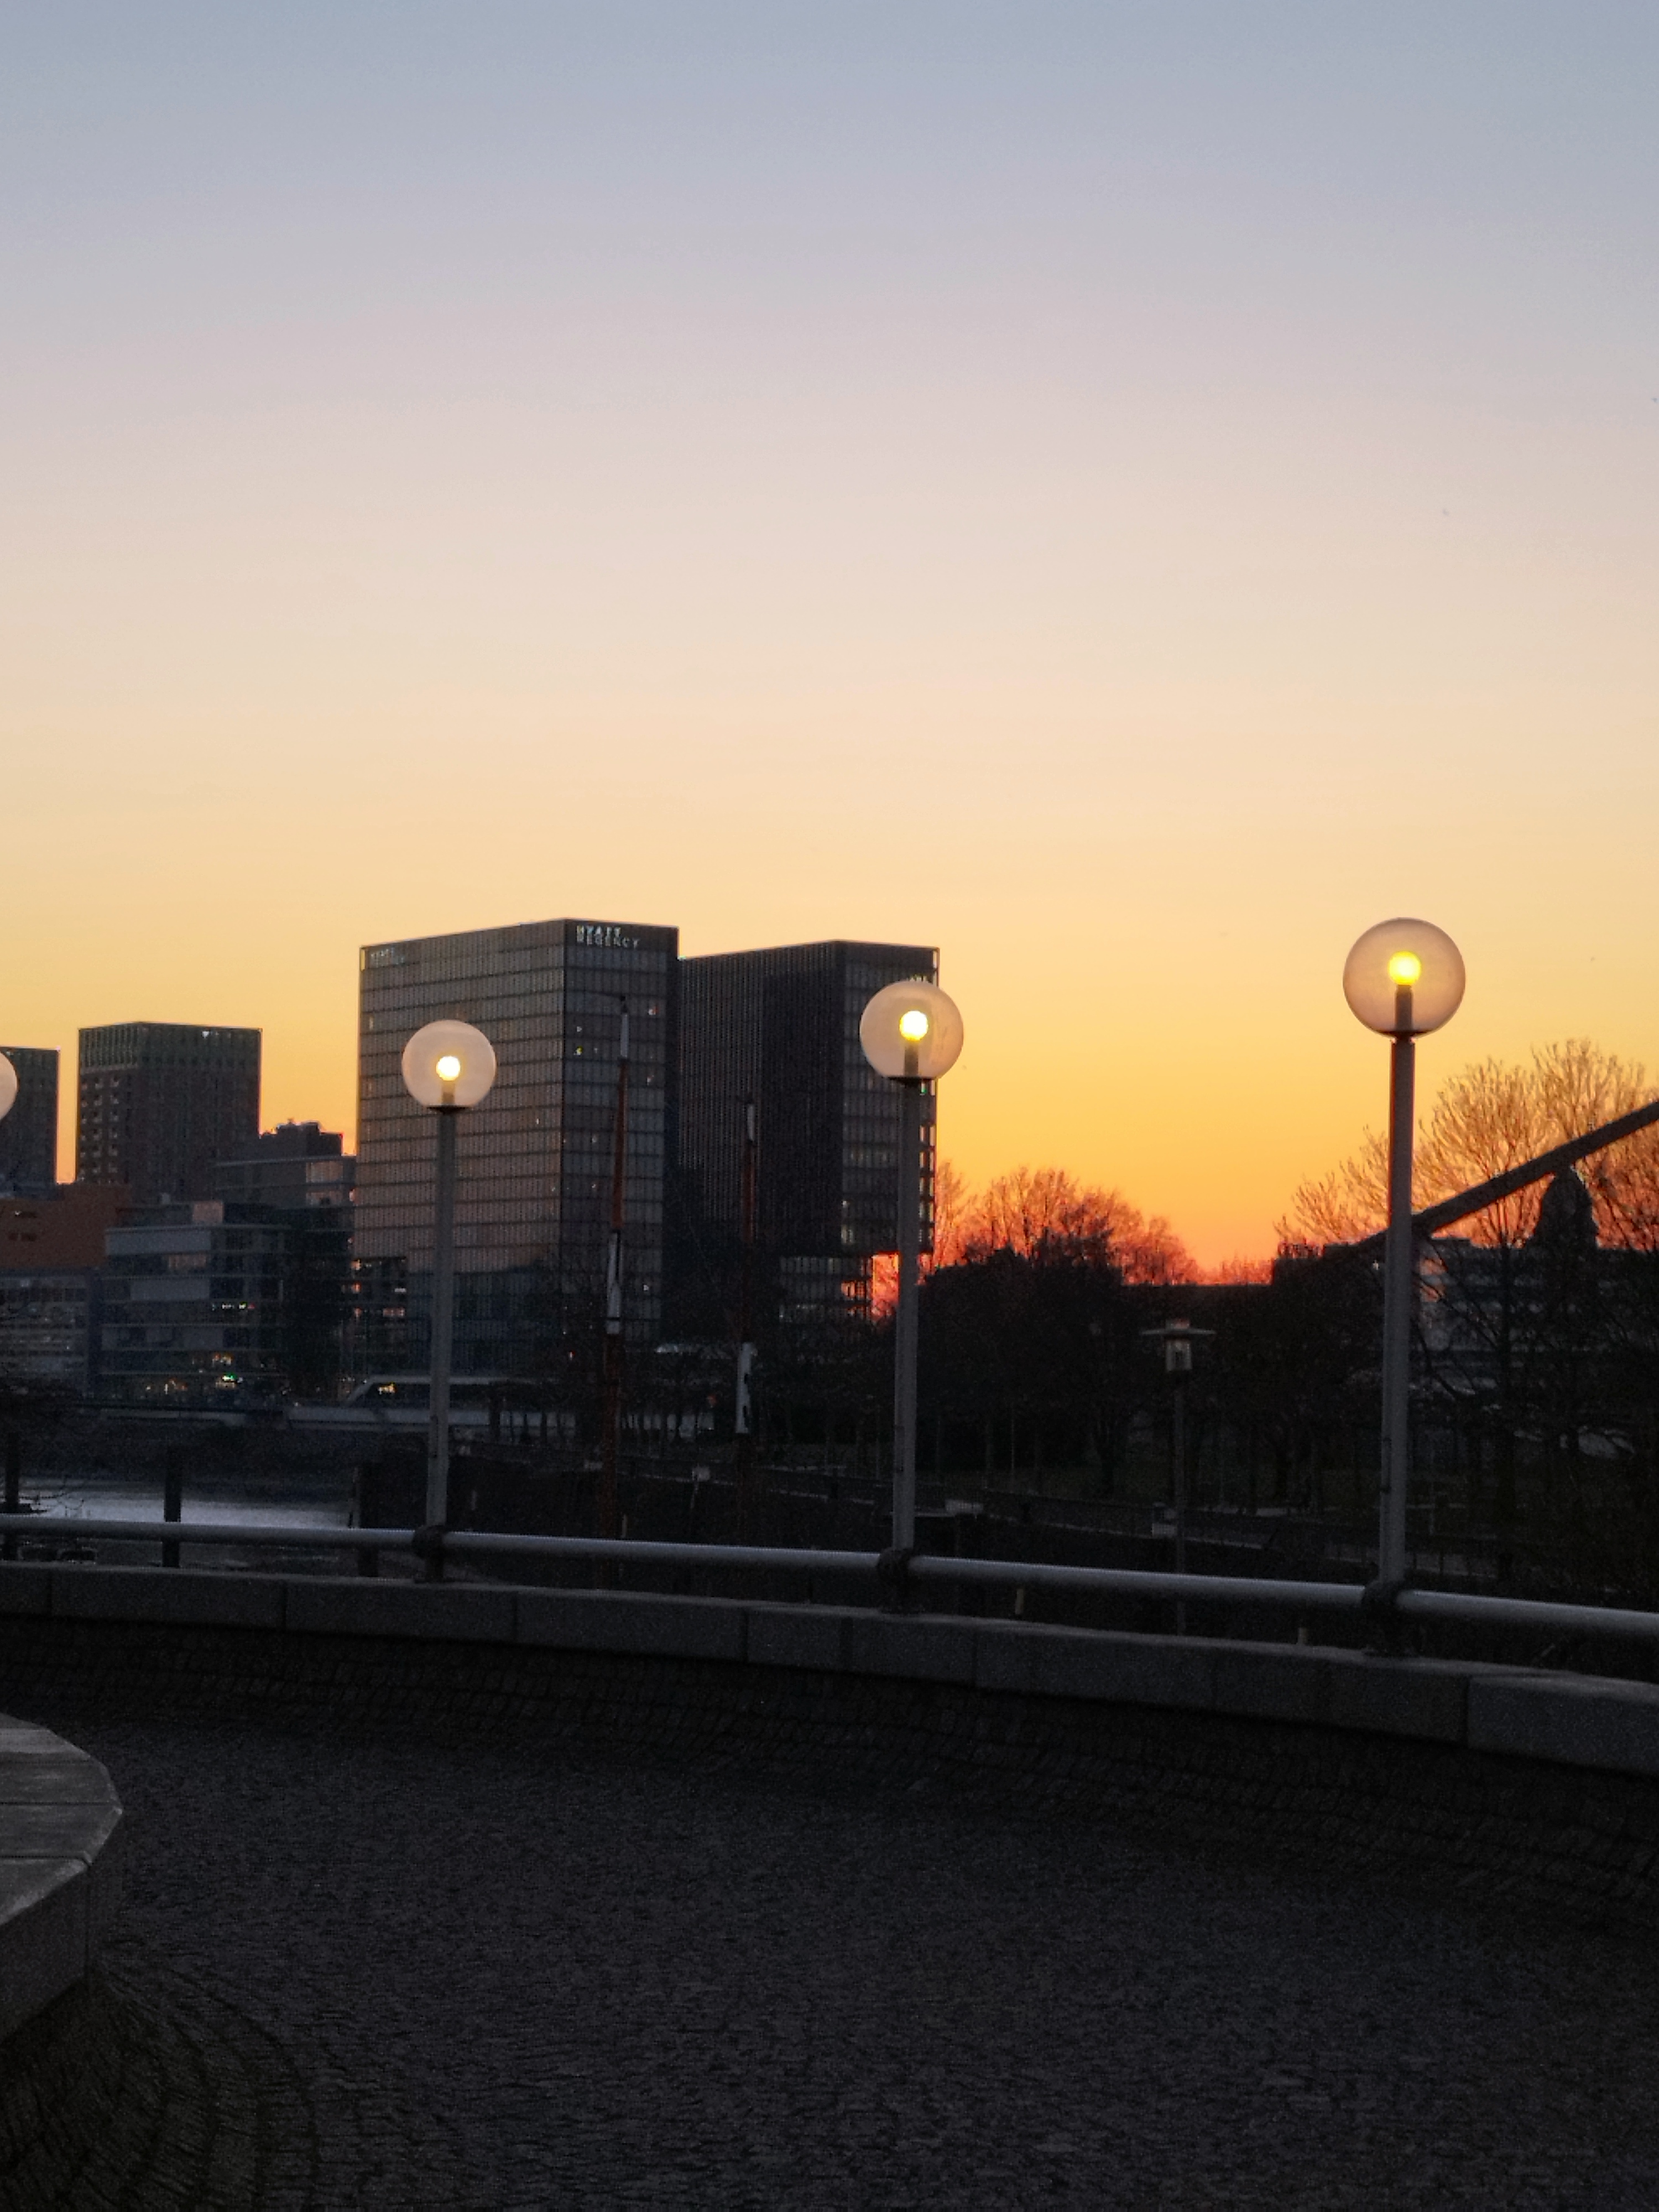
dusseldorf, sky, building, street light, afterglow, dusk, horizon, gas, road surface, sunset, Tints and shades, tower block, red sky at morning, city, landscape, sunrise, asphalt, evening, road, tree, dawn, urban design, mixed use, condominium, skyscraper, night, headquarters, commercial building, cityscape, street, cloud, downtown, skyline, winter, metal, corporate headquarters